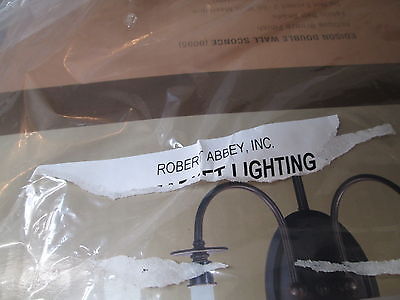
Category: lamp